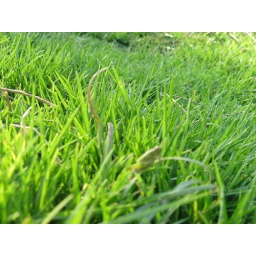
grass of the forest in Israel